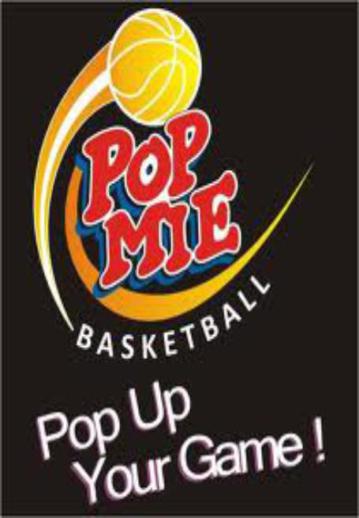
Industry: Food